Peter of Castile

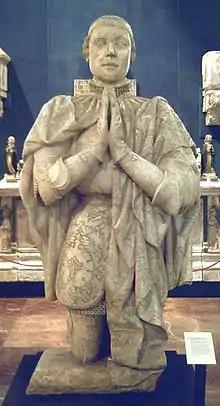
Alabaster sculpture of Peter, 1446

Peter (30 August 133423 March 1369), called Peter the Cruel or the Just, was King of Castile and León from 1350 to 1369. Peter was the last ruler of the main branch of the House of Ivrea. He was excommunicated by Pope Urban V for his persecutions and cruelties committed against the clergy.